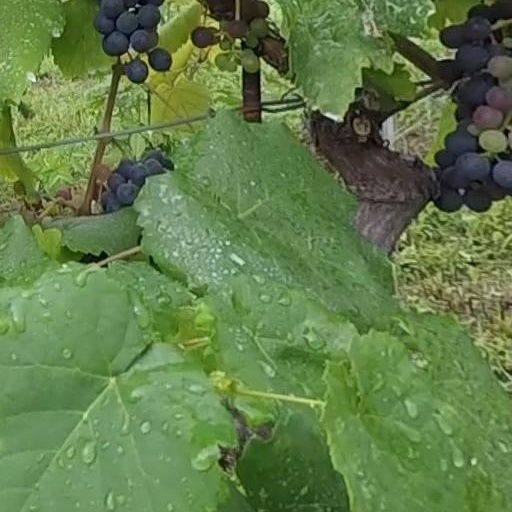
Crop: grape